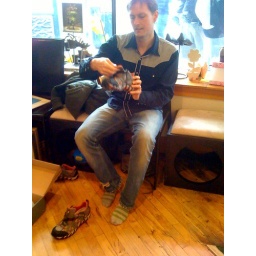
Aussers won some shoes at market st shoes in Ballard.